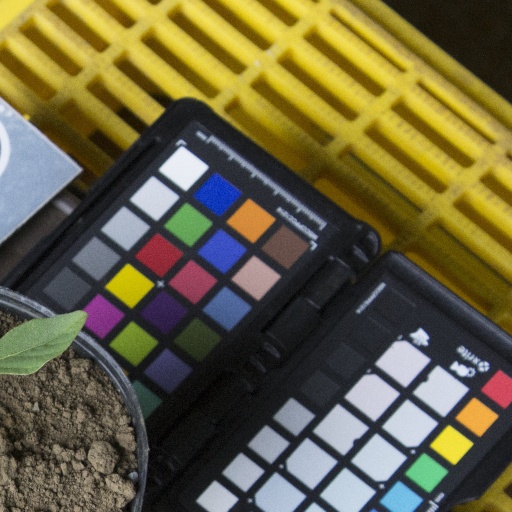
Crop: soybean